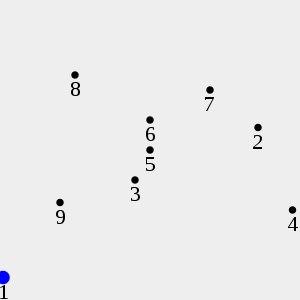
En informatique, et en géométrie algorithmique, le parcours de Graham est un algorithme pour le calcul de l'enveloppe convexe d'un ensemble de points dans le plan. Son principal intérêt est sa complexité algorithmique en O(n log n) où n est le nombre de points. Cet algorithme doit son nom à Ronald Graham, qui a publié l'algorithme original en 1972.